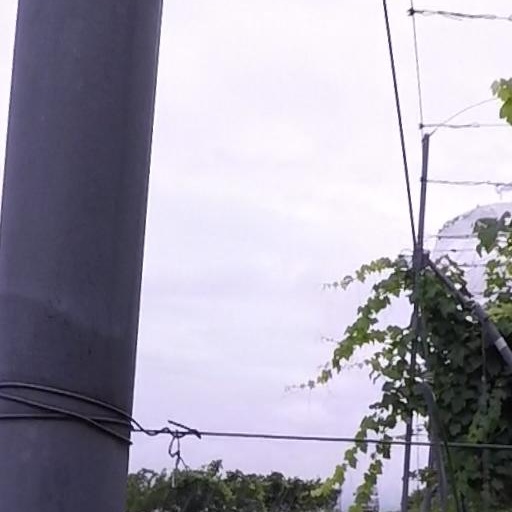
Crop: grape